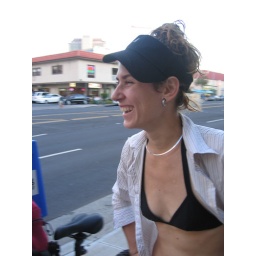
Acer on Keeamoku street , new bike in the background there